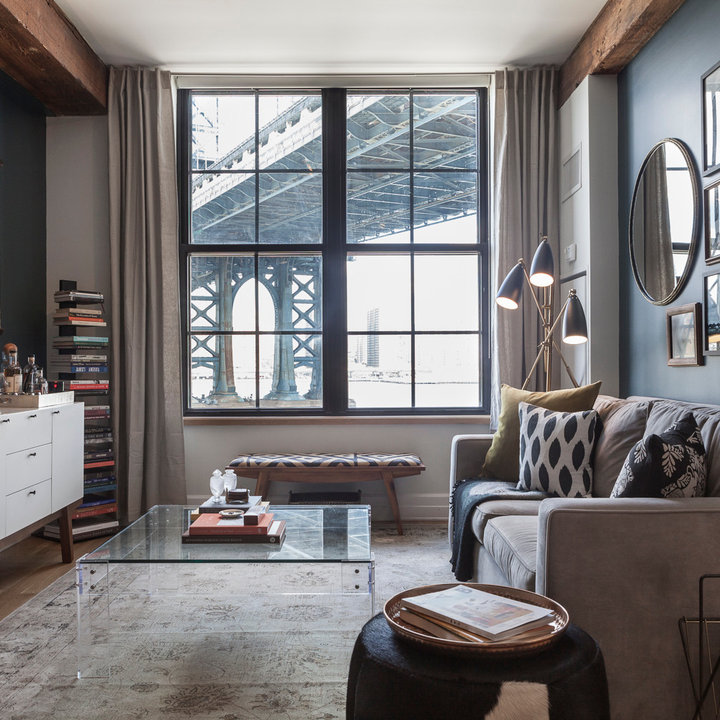
Style: Vintage